Kanō Mitsunobu

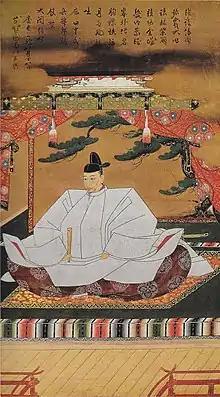
Portrait of Toyotomi Hideyoshi, by Kanō Mitsunobu

While a master of the fundamental Kanō school style, and that of his father, Mitsunobu expressed elements of his own preferences and skills in his paintings. The emergence of his own style was not truly observed until after his father's death in 1590 and he had more independent commissions. His color paintings of flowers, trees and similar subjects made extensive use of gold-leaf as most Kanō paintings did, but also displayed a delicate, elegant, and gentle lightness.